Isaac A. Barber

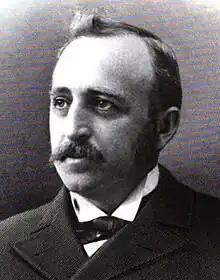
From Volume III of 1911's "Men of Mark in Maryland"

Isaac Ambrose Barber (January 26, 1852 – March 1, 1909) was a U.S. Representative from Maryland, serving from 1897 to 1899.